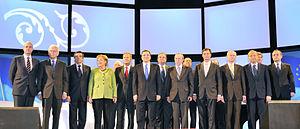
Le Parti populaire européen est un parti politique européen, regroupant à l'échelle du continent un ensemble de partis de droite et de centre droit d'inspiration démocrate chrétienne et libérale-conservatrice, disposant d'un groupe au Parlement européen et à l'Assemblée parlementaire du Conseil de l'Europe.